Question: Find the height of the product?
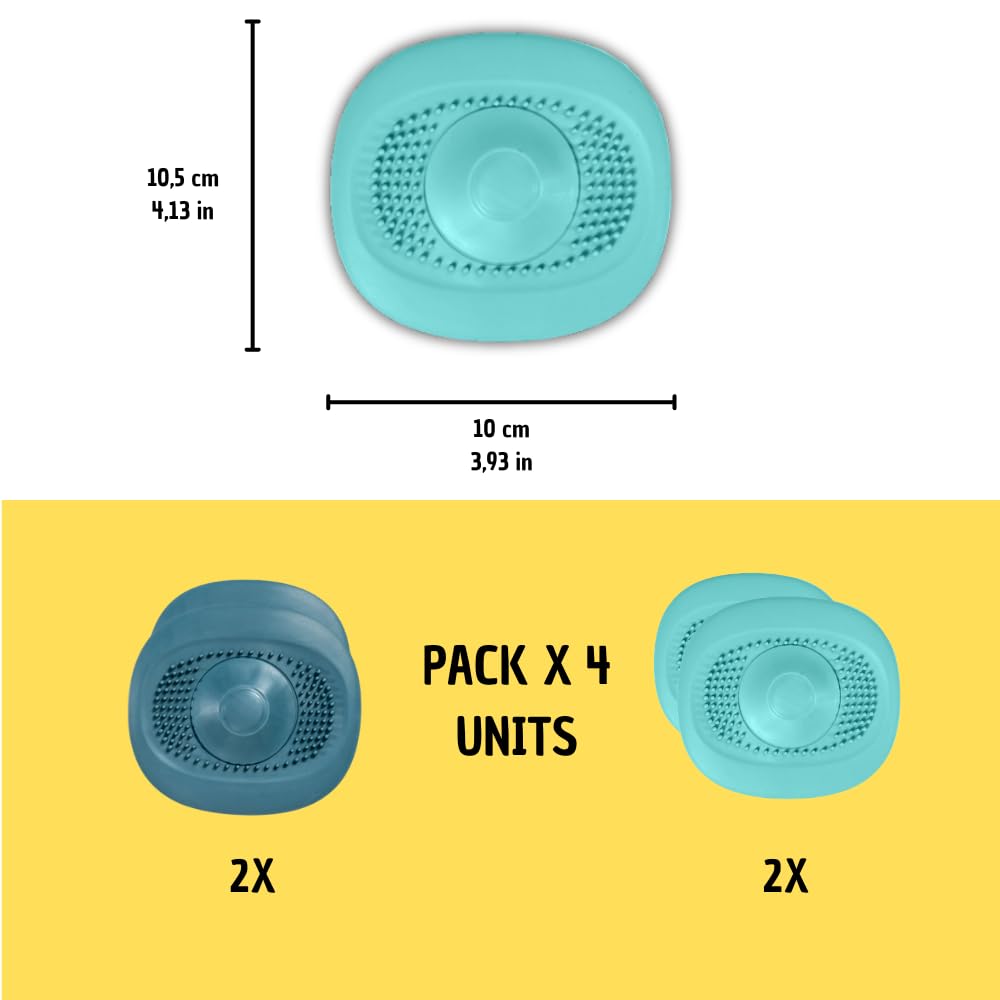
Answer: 3.93 inch